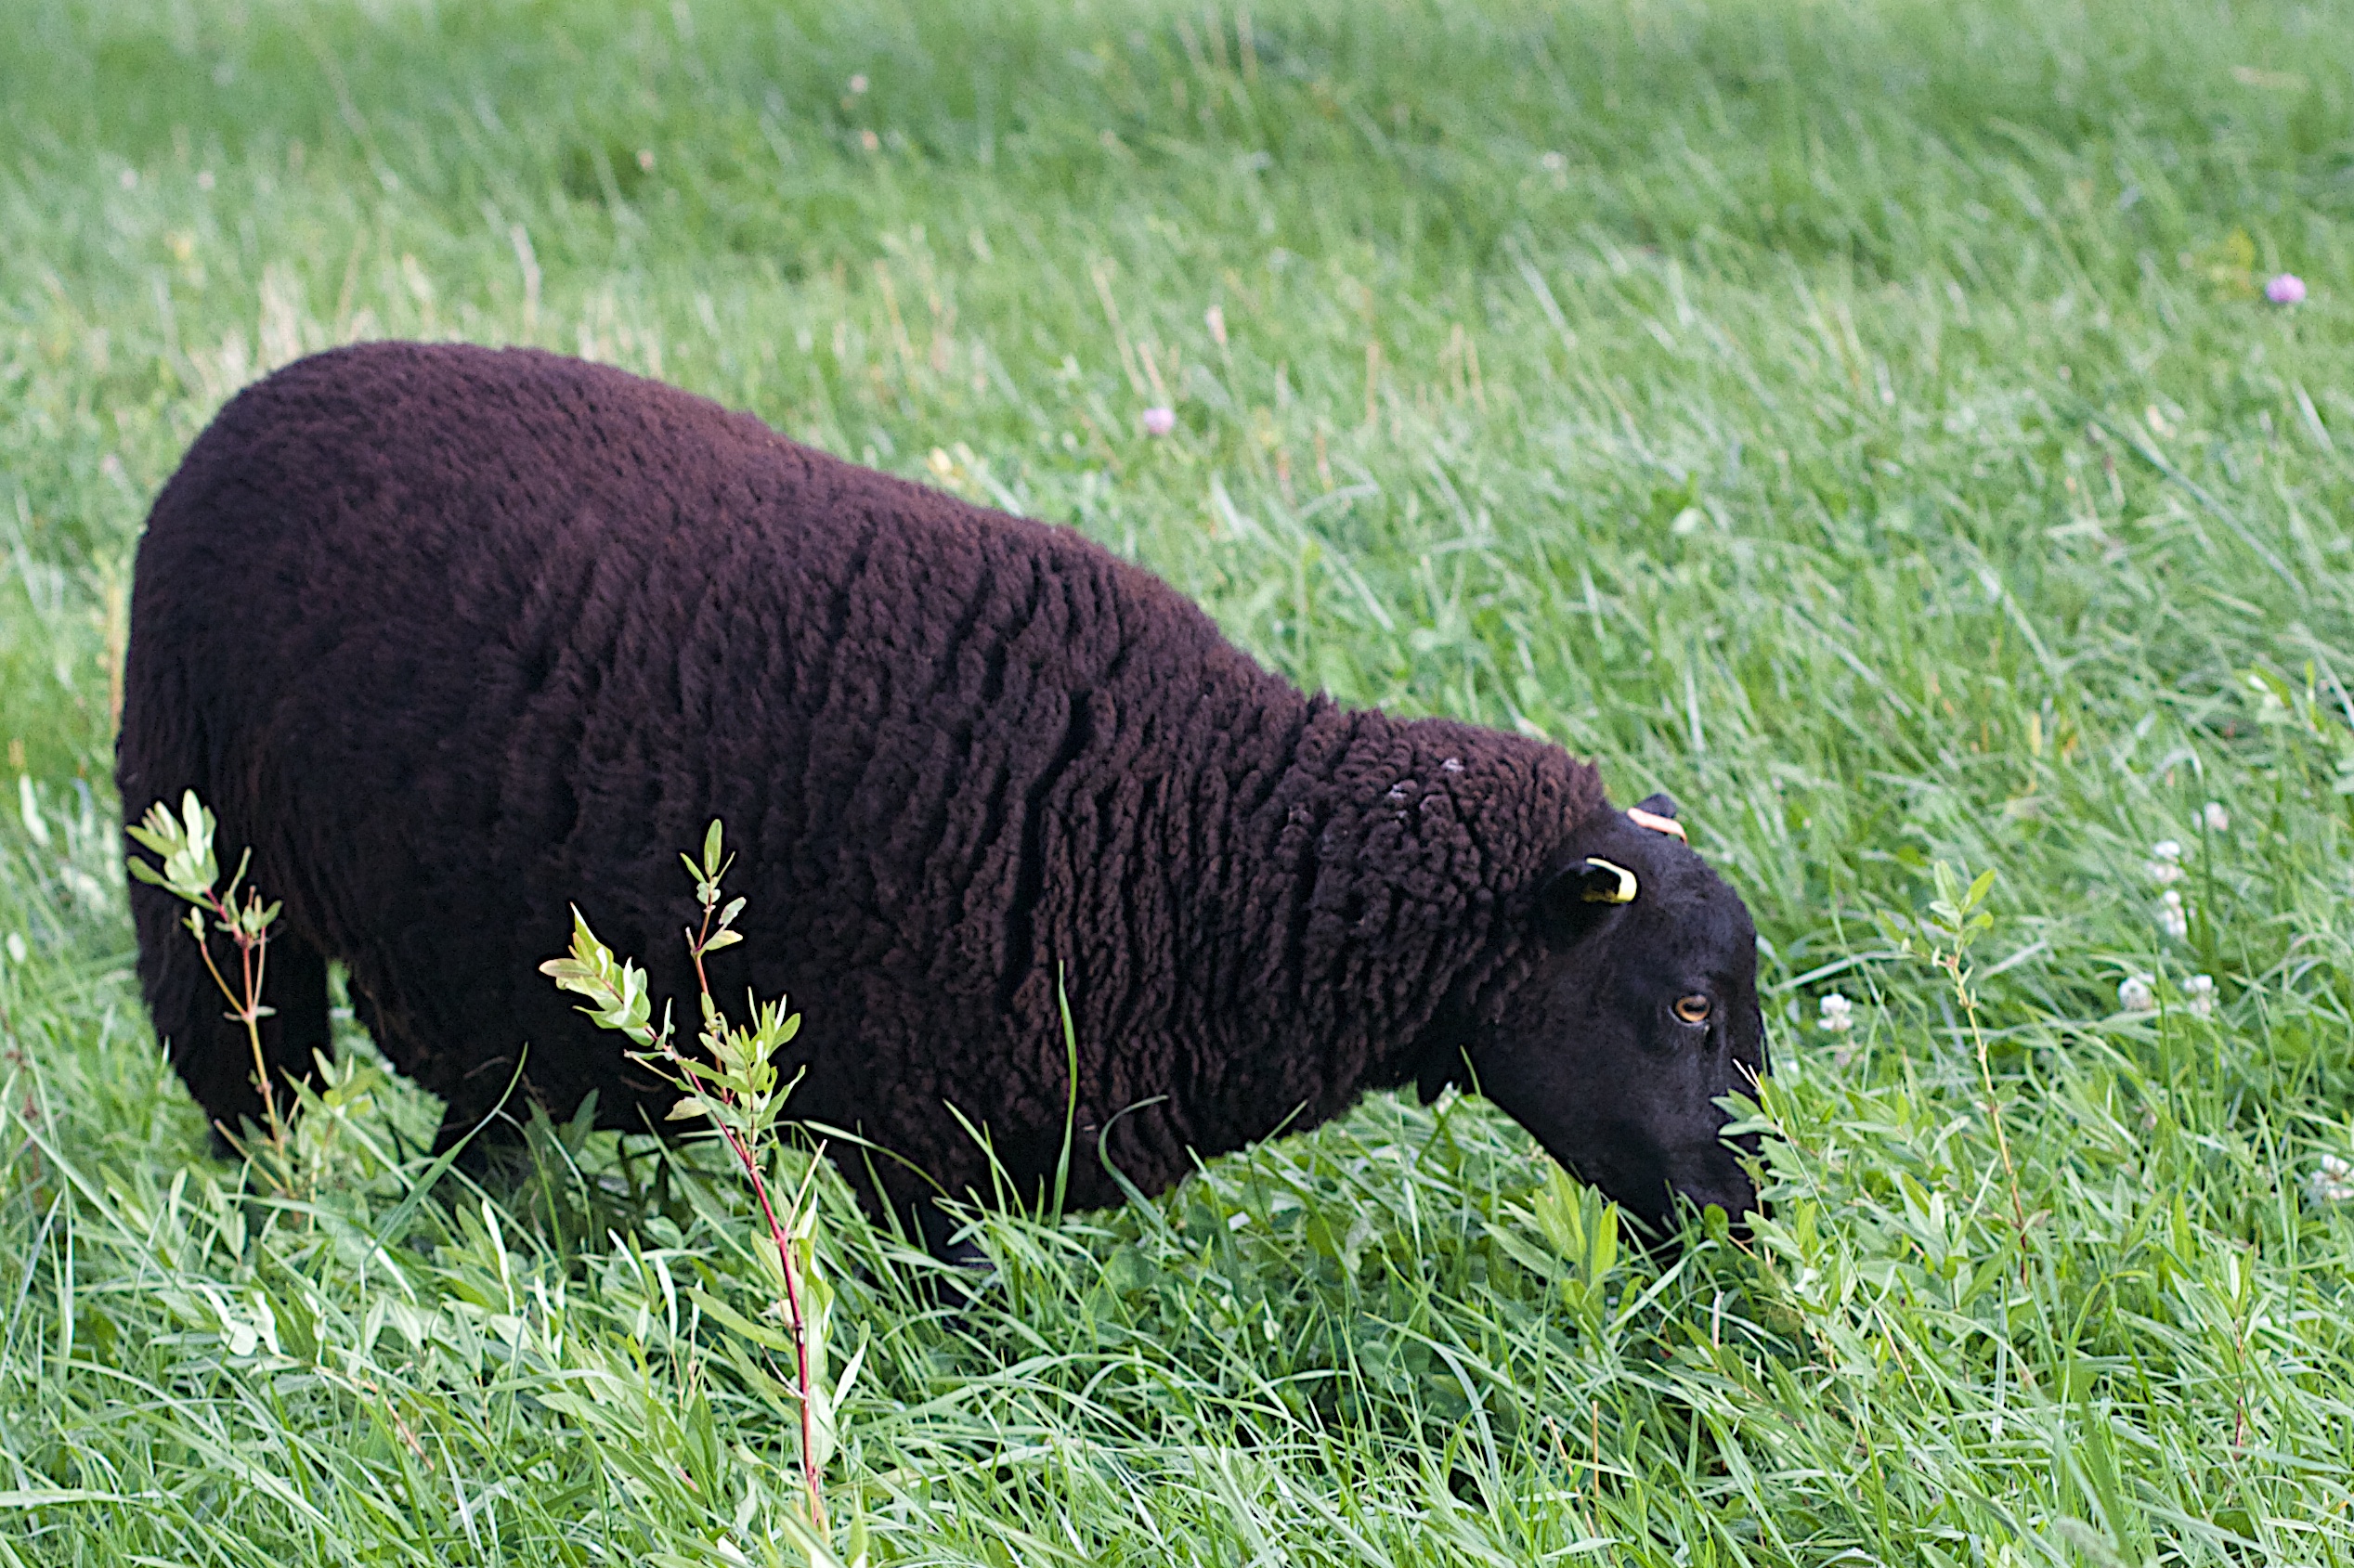
grass, meadow, wildlife, pasture, grazing, sheep, mammal, fauna, grassland, sheeps, bison, desertweyr, cattle like mammal, cow goat family